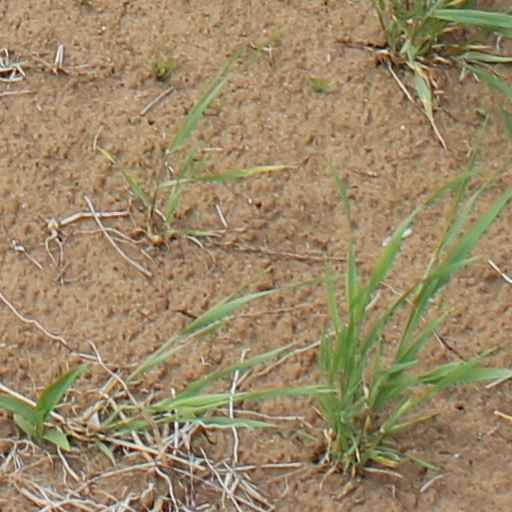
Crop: wheat